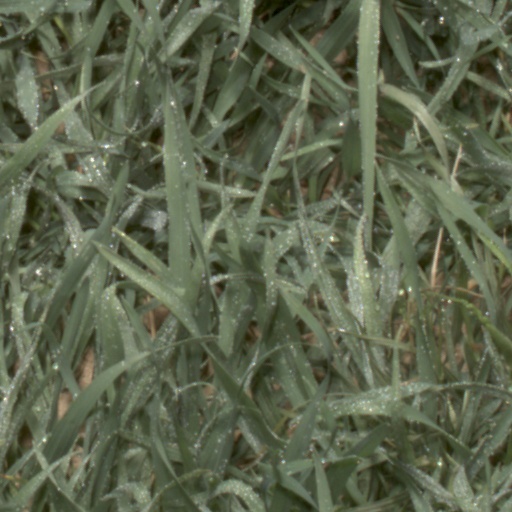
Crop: wheat